Sophia Kianni

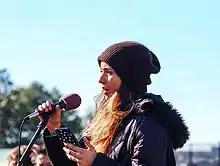
Kianni speaking at the Black Friday climate strike in 2019

Kianni became interested in climate activism while in middle school when one night the stars were obscured by smog. Kianni described it as "a signal that our world is heating up at a terrifying pace." She later joined Greta Thunberg's group, Fridays for Future, and took time off from school to support action on climate change. She also helped organize the 2019 Black Friday climate strike. In 2019, she became a national strategist for Fridays for Future and national partnerships coordinator for Zero Hour.